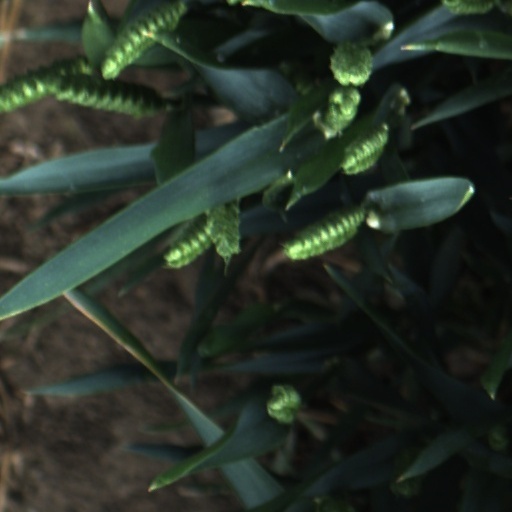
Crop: wheat